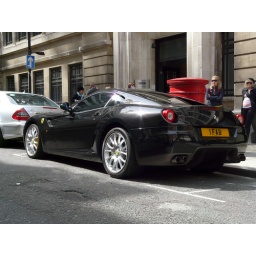
As if driving around in a car like this isn't good enough, you have to add a license plate like that.